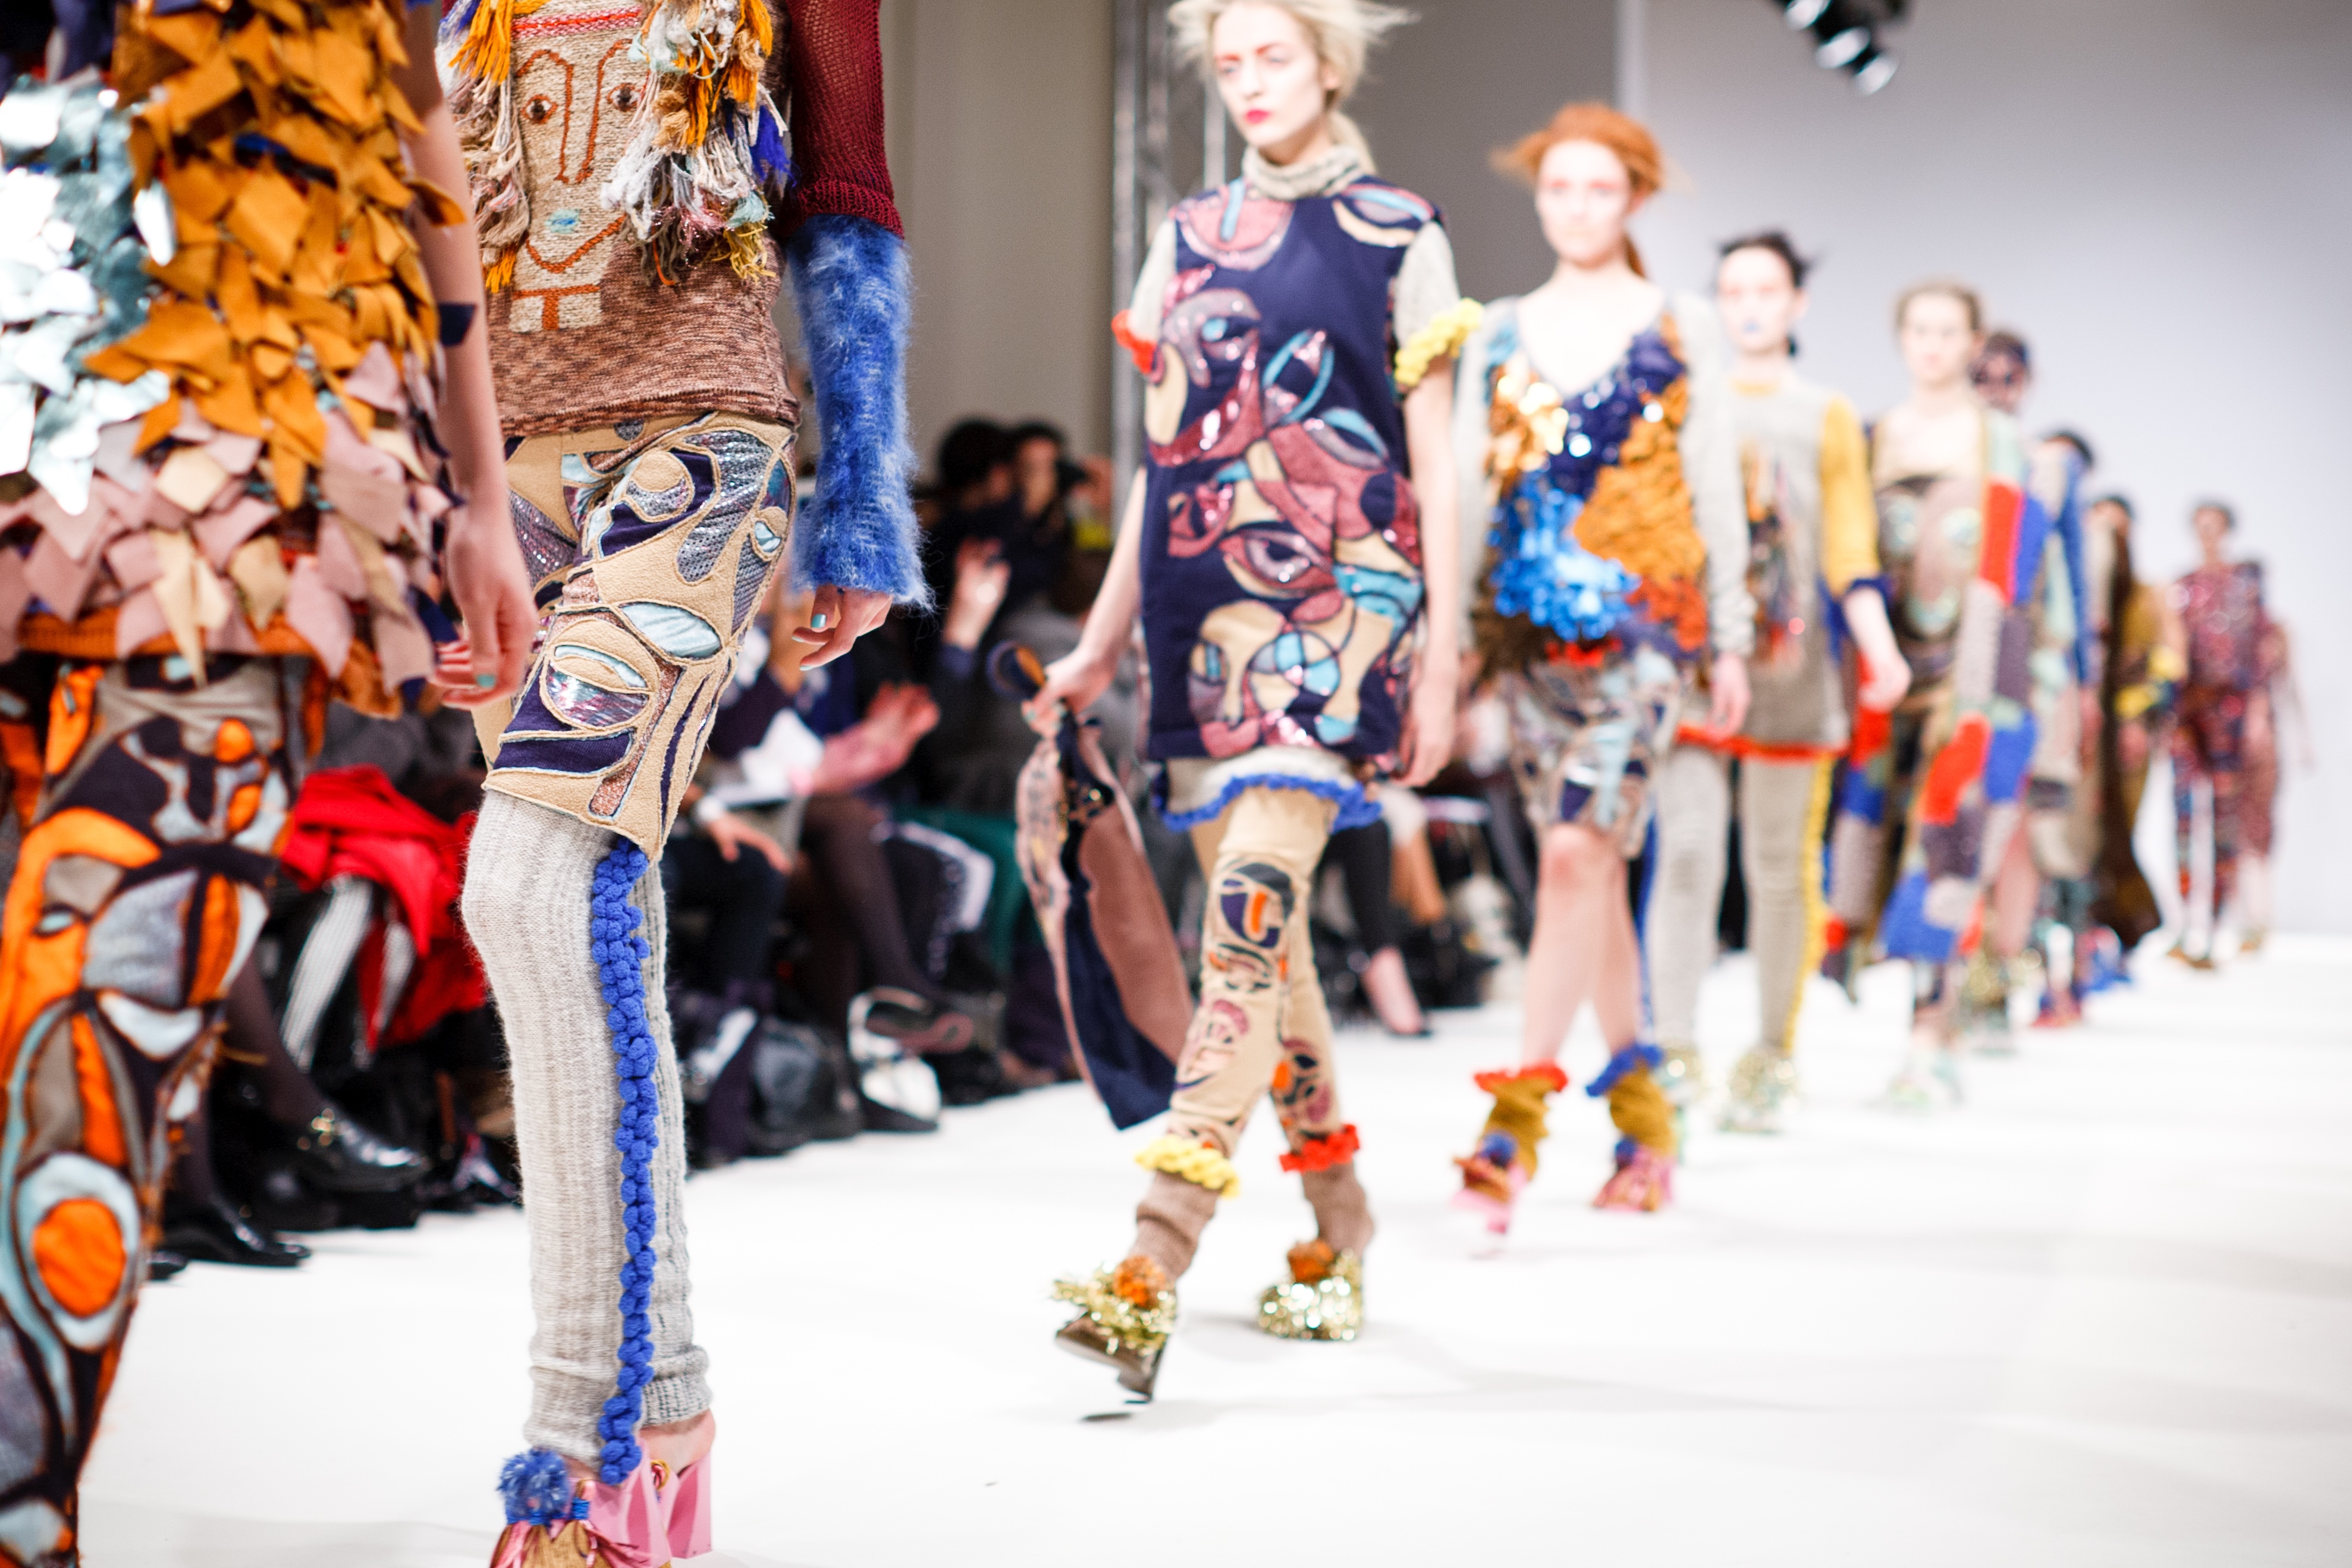
person, model, spring, fashion, catwalk, runway, footwear, fashion show